History of college campuses and architecture in the United States

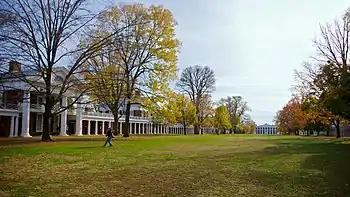
The University of Virginia campus, designed by Thomas Jefferson

Early 18th century campuses were dominated by Greek Revival architecture, which emulated traditional Classical architecture. This inspiration influenced both individual buildings and general layouts, with new emphasis placed on symmetry. An example of such structures are the Whig and Cliosophic Halls at Princeton, designed by Joseph Henry, which are similar to Greek temples and symmetrical both in their design and their placement on Princeton's campus.